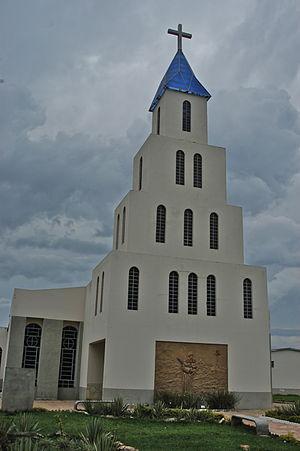
Cocalzinho de Goiás est une municipalité brésilienne de l'État de Goiás et la microrégion d'Entorno do Distrito Federal.